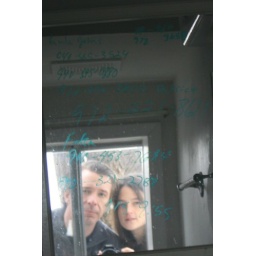
Cara and I looking through the window and into the bathroom mirror of her former home in Denton.